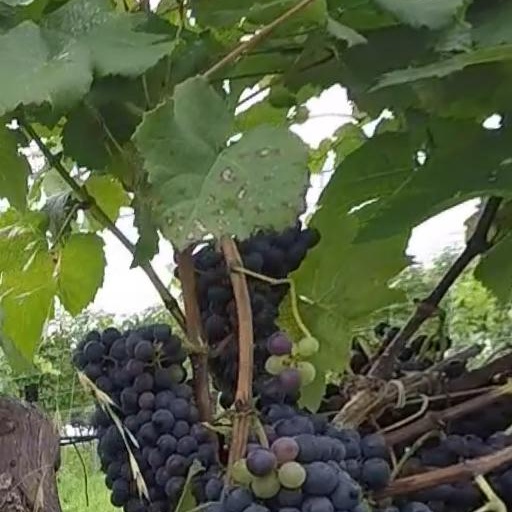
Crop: grape